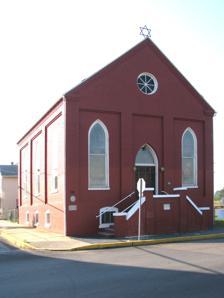
Building: B'nai Jacob Synagogue (Middletown, Pennsylvania)
Country: United States of America
Year built: 1906
For similarly named synagogues, see B'nai Jacob . B'nai Jacob Synagogue B'nai Jacob Synagogue, September 2012 Religion Affiliation Conservative Judaism Ecclesiastical or organizational status Synagogue Leadership Rabbi: vacant Status Active Location Location Nissley and Water Streets, Middletown , Pennsylvania 17057 Country United States Location in Pennsylvania Geographic coordinates 40°11′48″N 76°44′5″W / 40.19667°N 76.73472°W / 40.19667; -76.73472 Architecture Date established 1906 (as a congregation) Completed 1906 ( 1906 ) Materials Brick Website bnai-jacob .org B'nai Jacob Synagogue U.S. National Register of Historic Places Area 0.3 acres (0.12 ha) NRHP reference No. 85002413 Added to NRHP September 19, 1985 B'nai Jacob Synagogue is a historic Conservative synagogue located at the intersection of Nissley and Water Streets, Middletown , Dauphin County , Pennsylvania , in the United States. History It was built in 1906, and is a one-story brick building with a front gabled roof. The front façade features brick recessed panels with pointed arched windows and a circular window. Atop the front gable is a Star of David . It is the oldest building erected as a synagogue in Dauphin County. It was added to the National Register of Historic Places in 1985. See also Pennsylvania portal Judaism portal Architecture portal National Register of Historic Places listings in Dauphin County, Pennsylvania Jewish history in Pennsylvania References